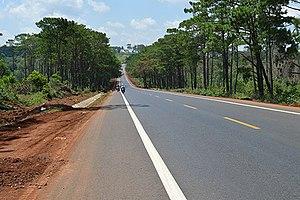
La route nationale 14 est une route nationale au Viêt Nam.